Kiesza

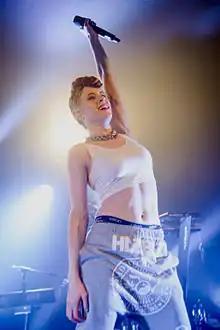
Kiesza performing in 2015

Kiesa Rae Ellestad (born January 16, 1989), known professionally as Kiesza, is a Canadian singer and multi-instrumentalist from Calgary.